Motorcycling

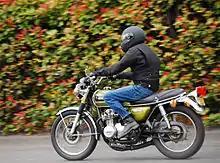
A motorcyclist

For most riders, a motorcycle is a cheaper and more convenient form of transportation which causes less commuter congestion within cities and has less environmental impact than automobile ownership. Others ride as a way to relieve stress and to "clear their minds" as described in Robert M. Pirsig's book "Zen and the Art of Motorcycle Maintenance". Pirsig contrasted the sense of connection experienced by motorcyclists with the isolation of drivers who are "always in a compartment", passively observing the passing landscape. Pirsig portrayed motorcycling as being in "completely in contact with it all... in the scene."